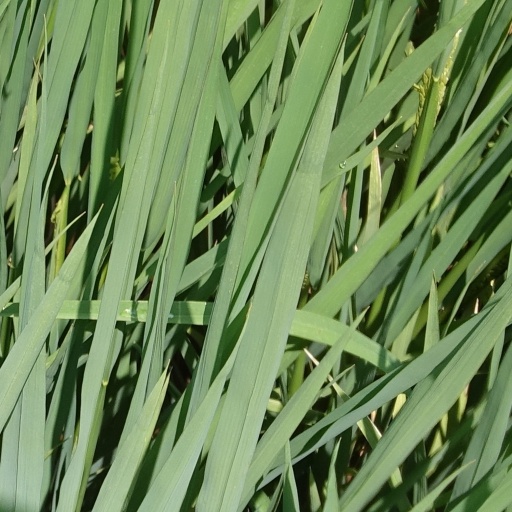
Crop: rice